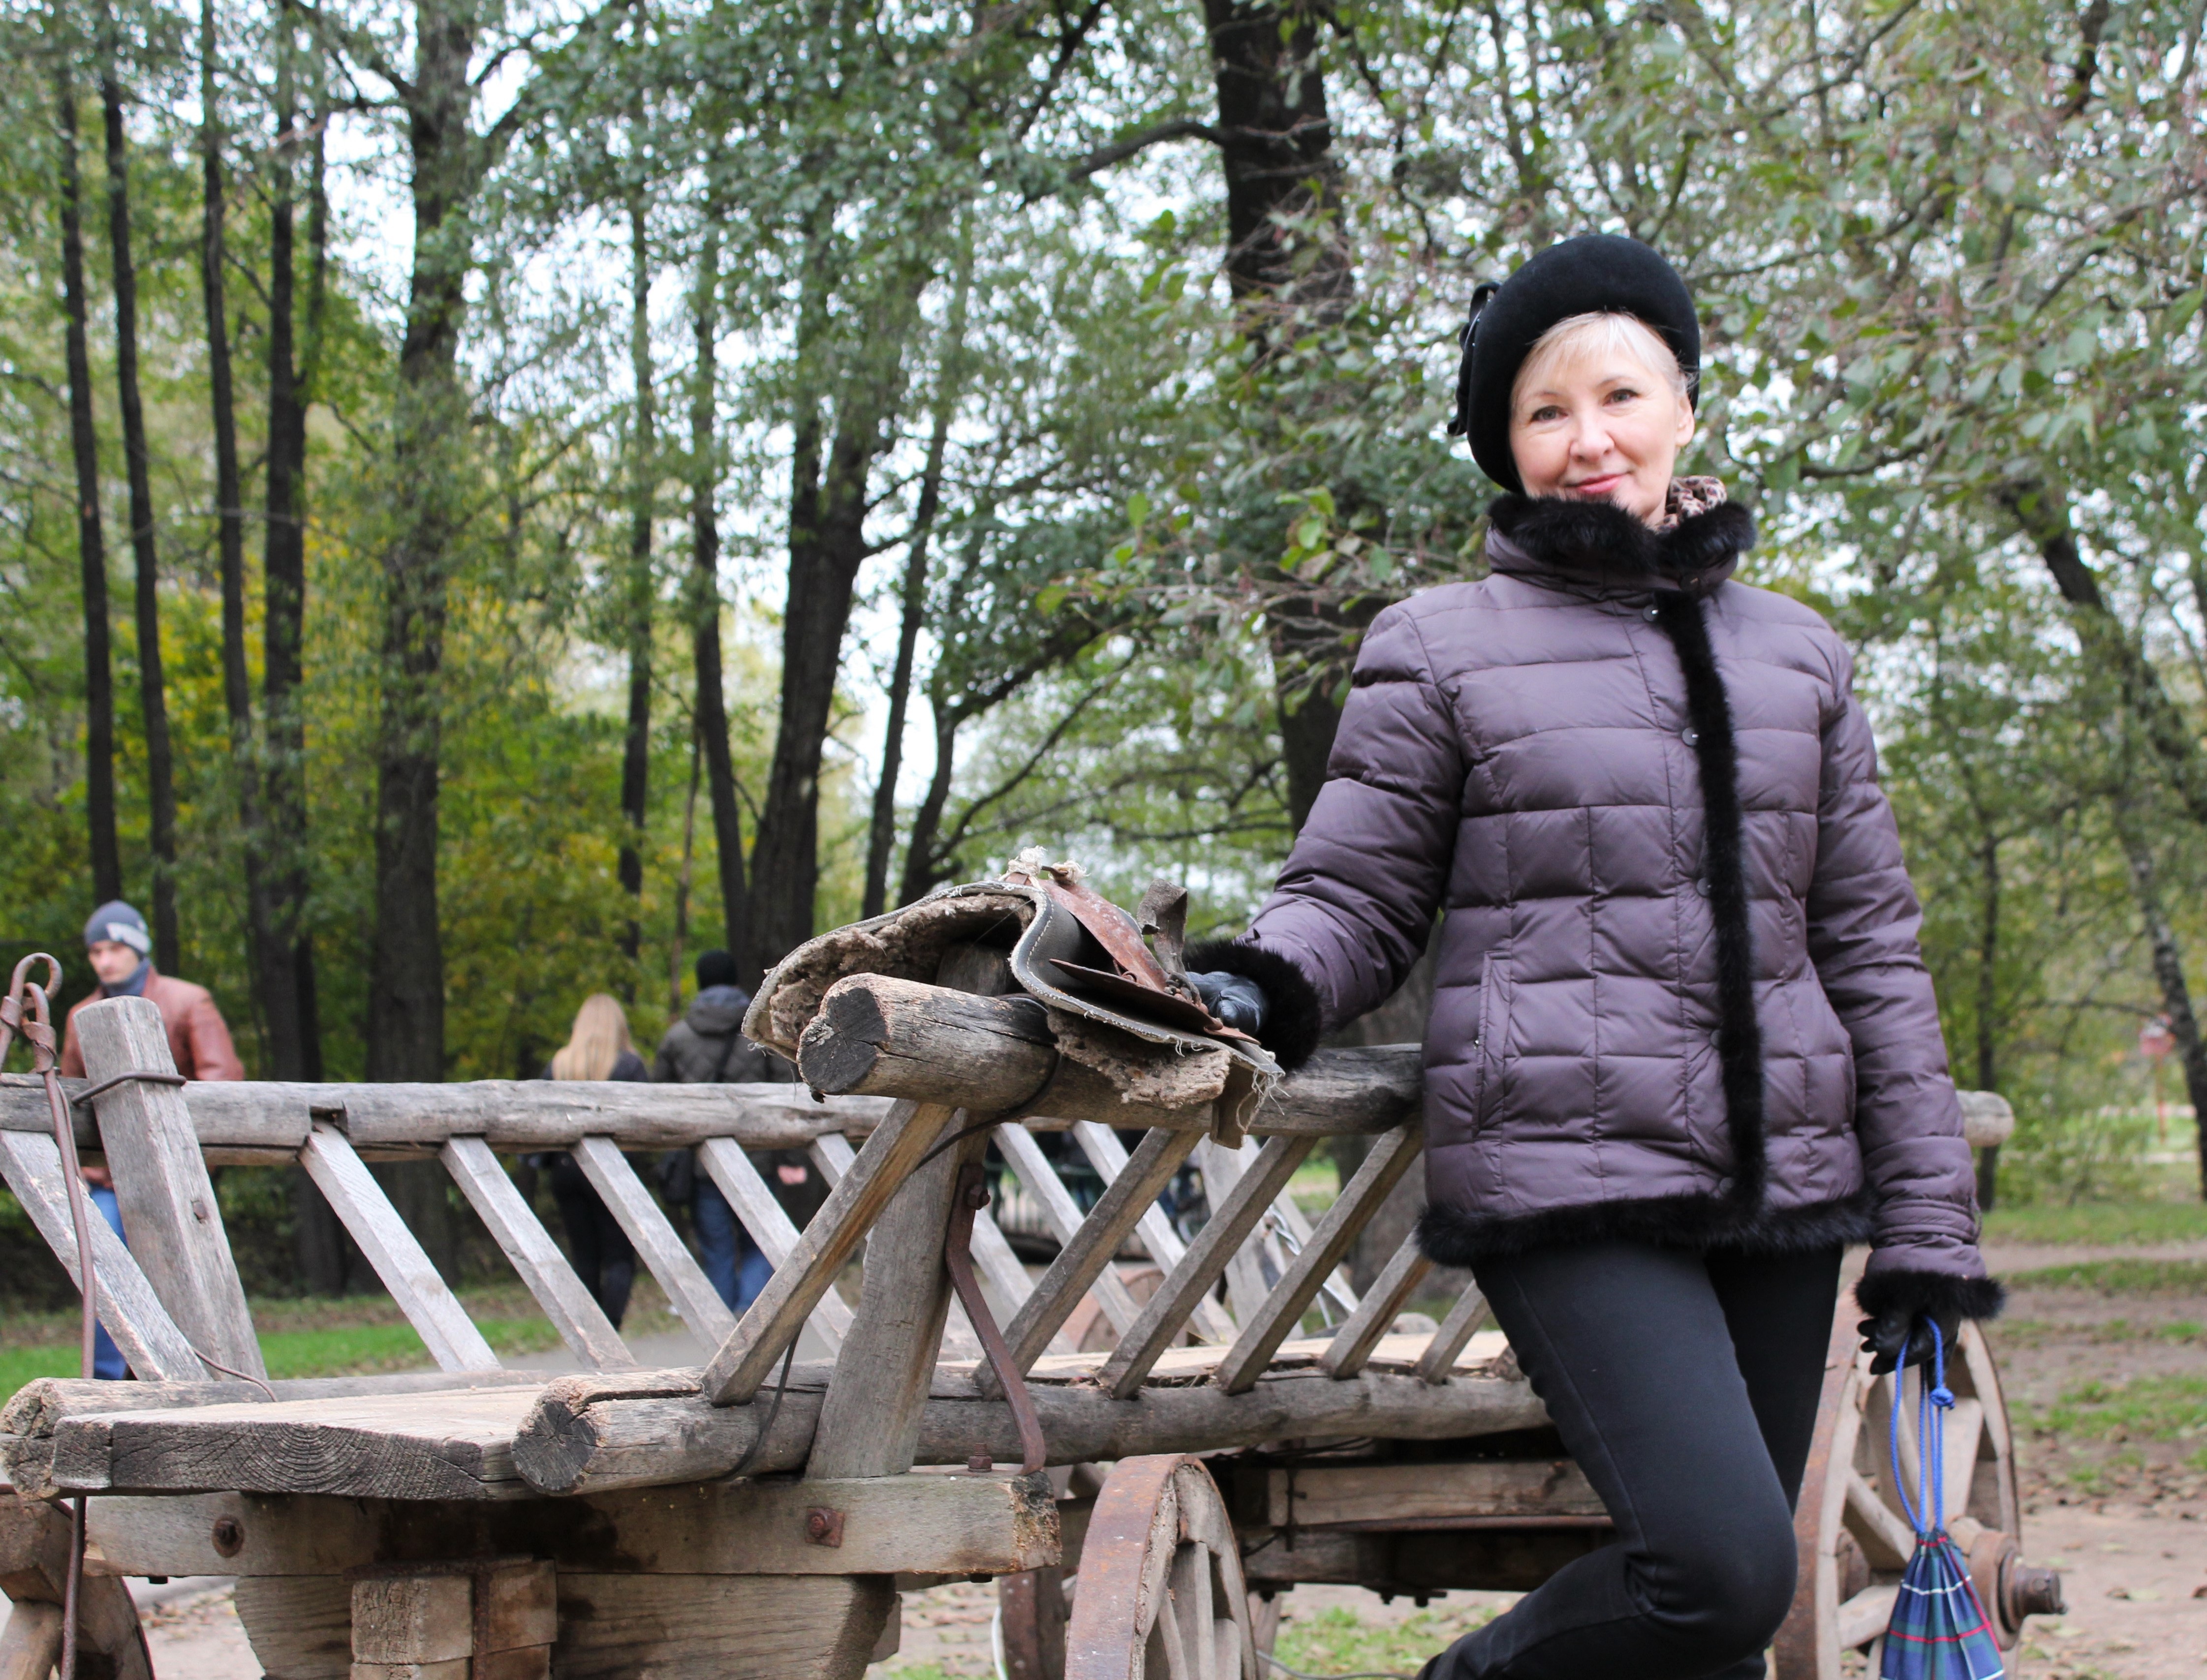
tree, forest, path, winter, plant, girl, woman, trail, wagon, cart, adventure, old, bicycle, recreation, vehicle, museum, autumn, tourism, leisure, jacket, sports equipment, mountain bike, cycling, beret, rims, land vehicle, woody plant, road bicycle